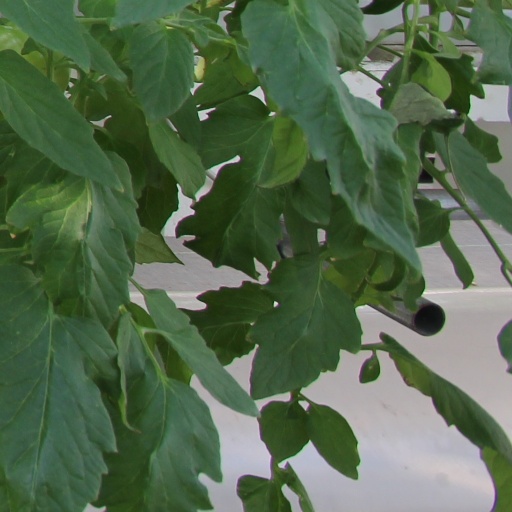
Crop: tomato